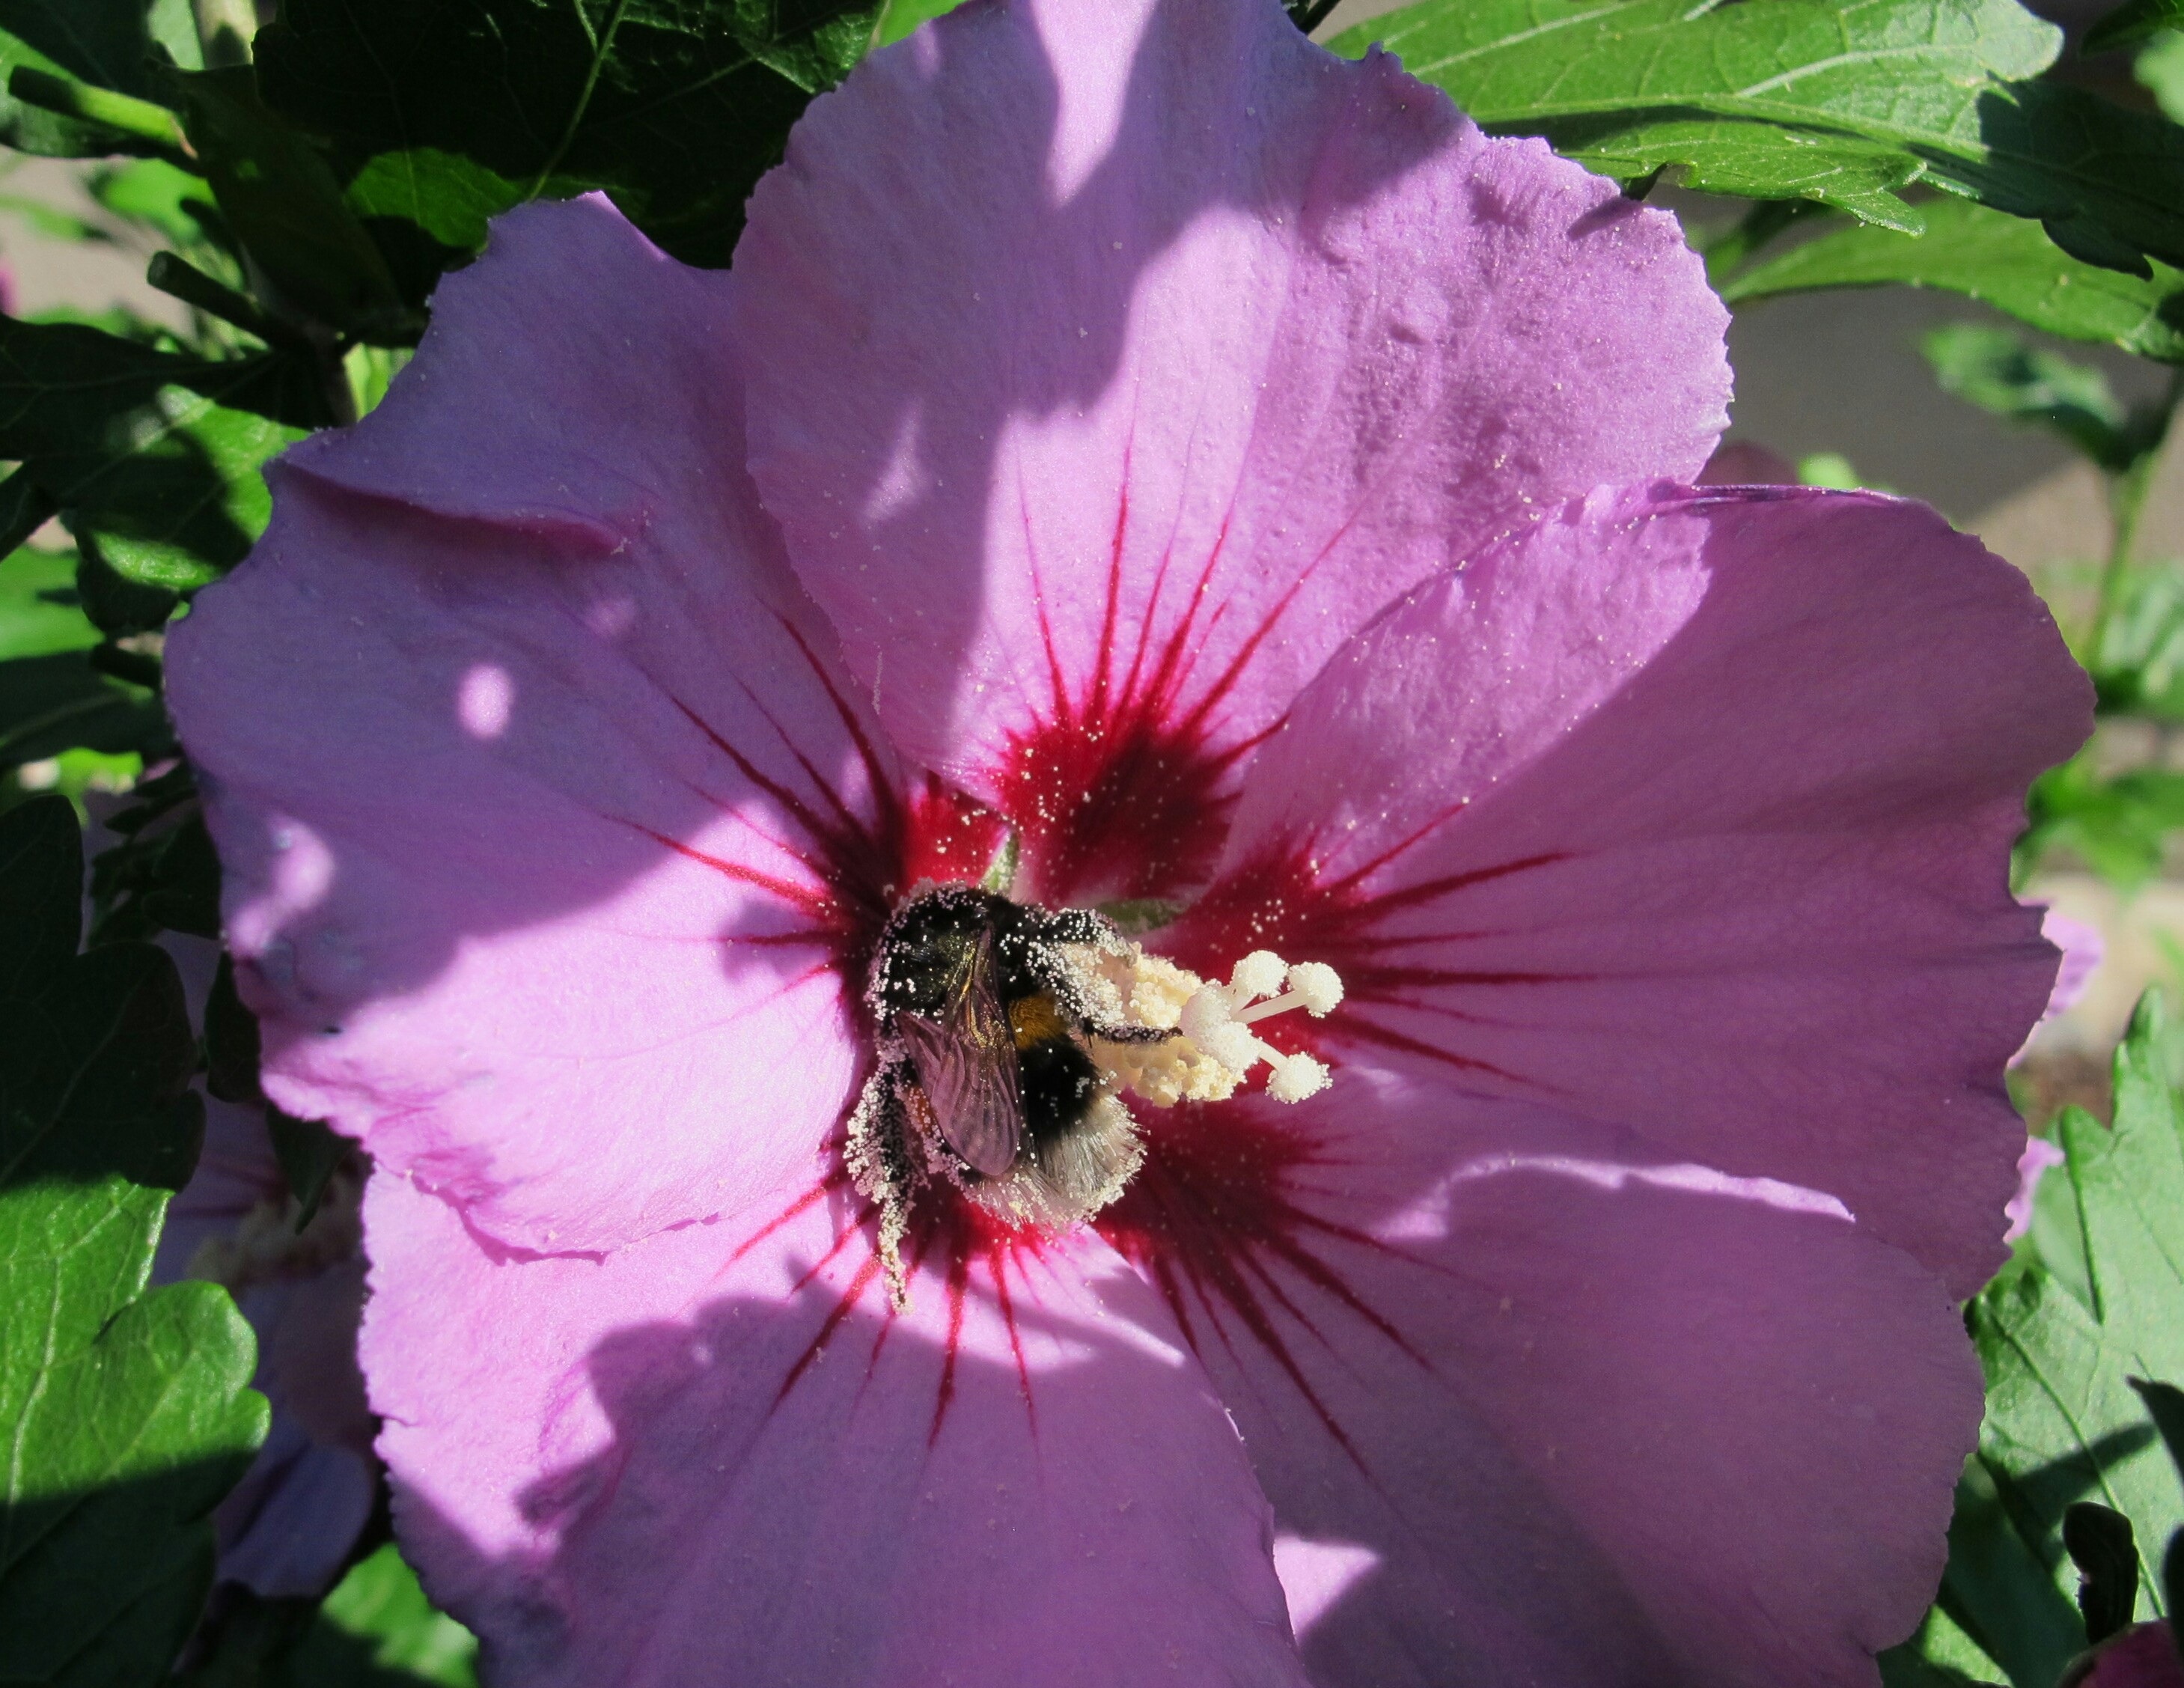
nature, blossom, plant, flower, petal, insect, botany, flora, flowers, hibiscus, macro photography, flowering plant, annual plant, land plant